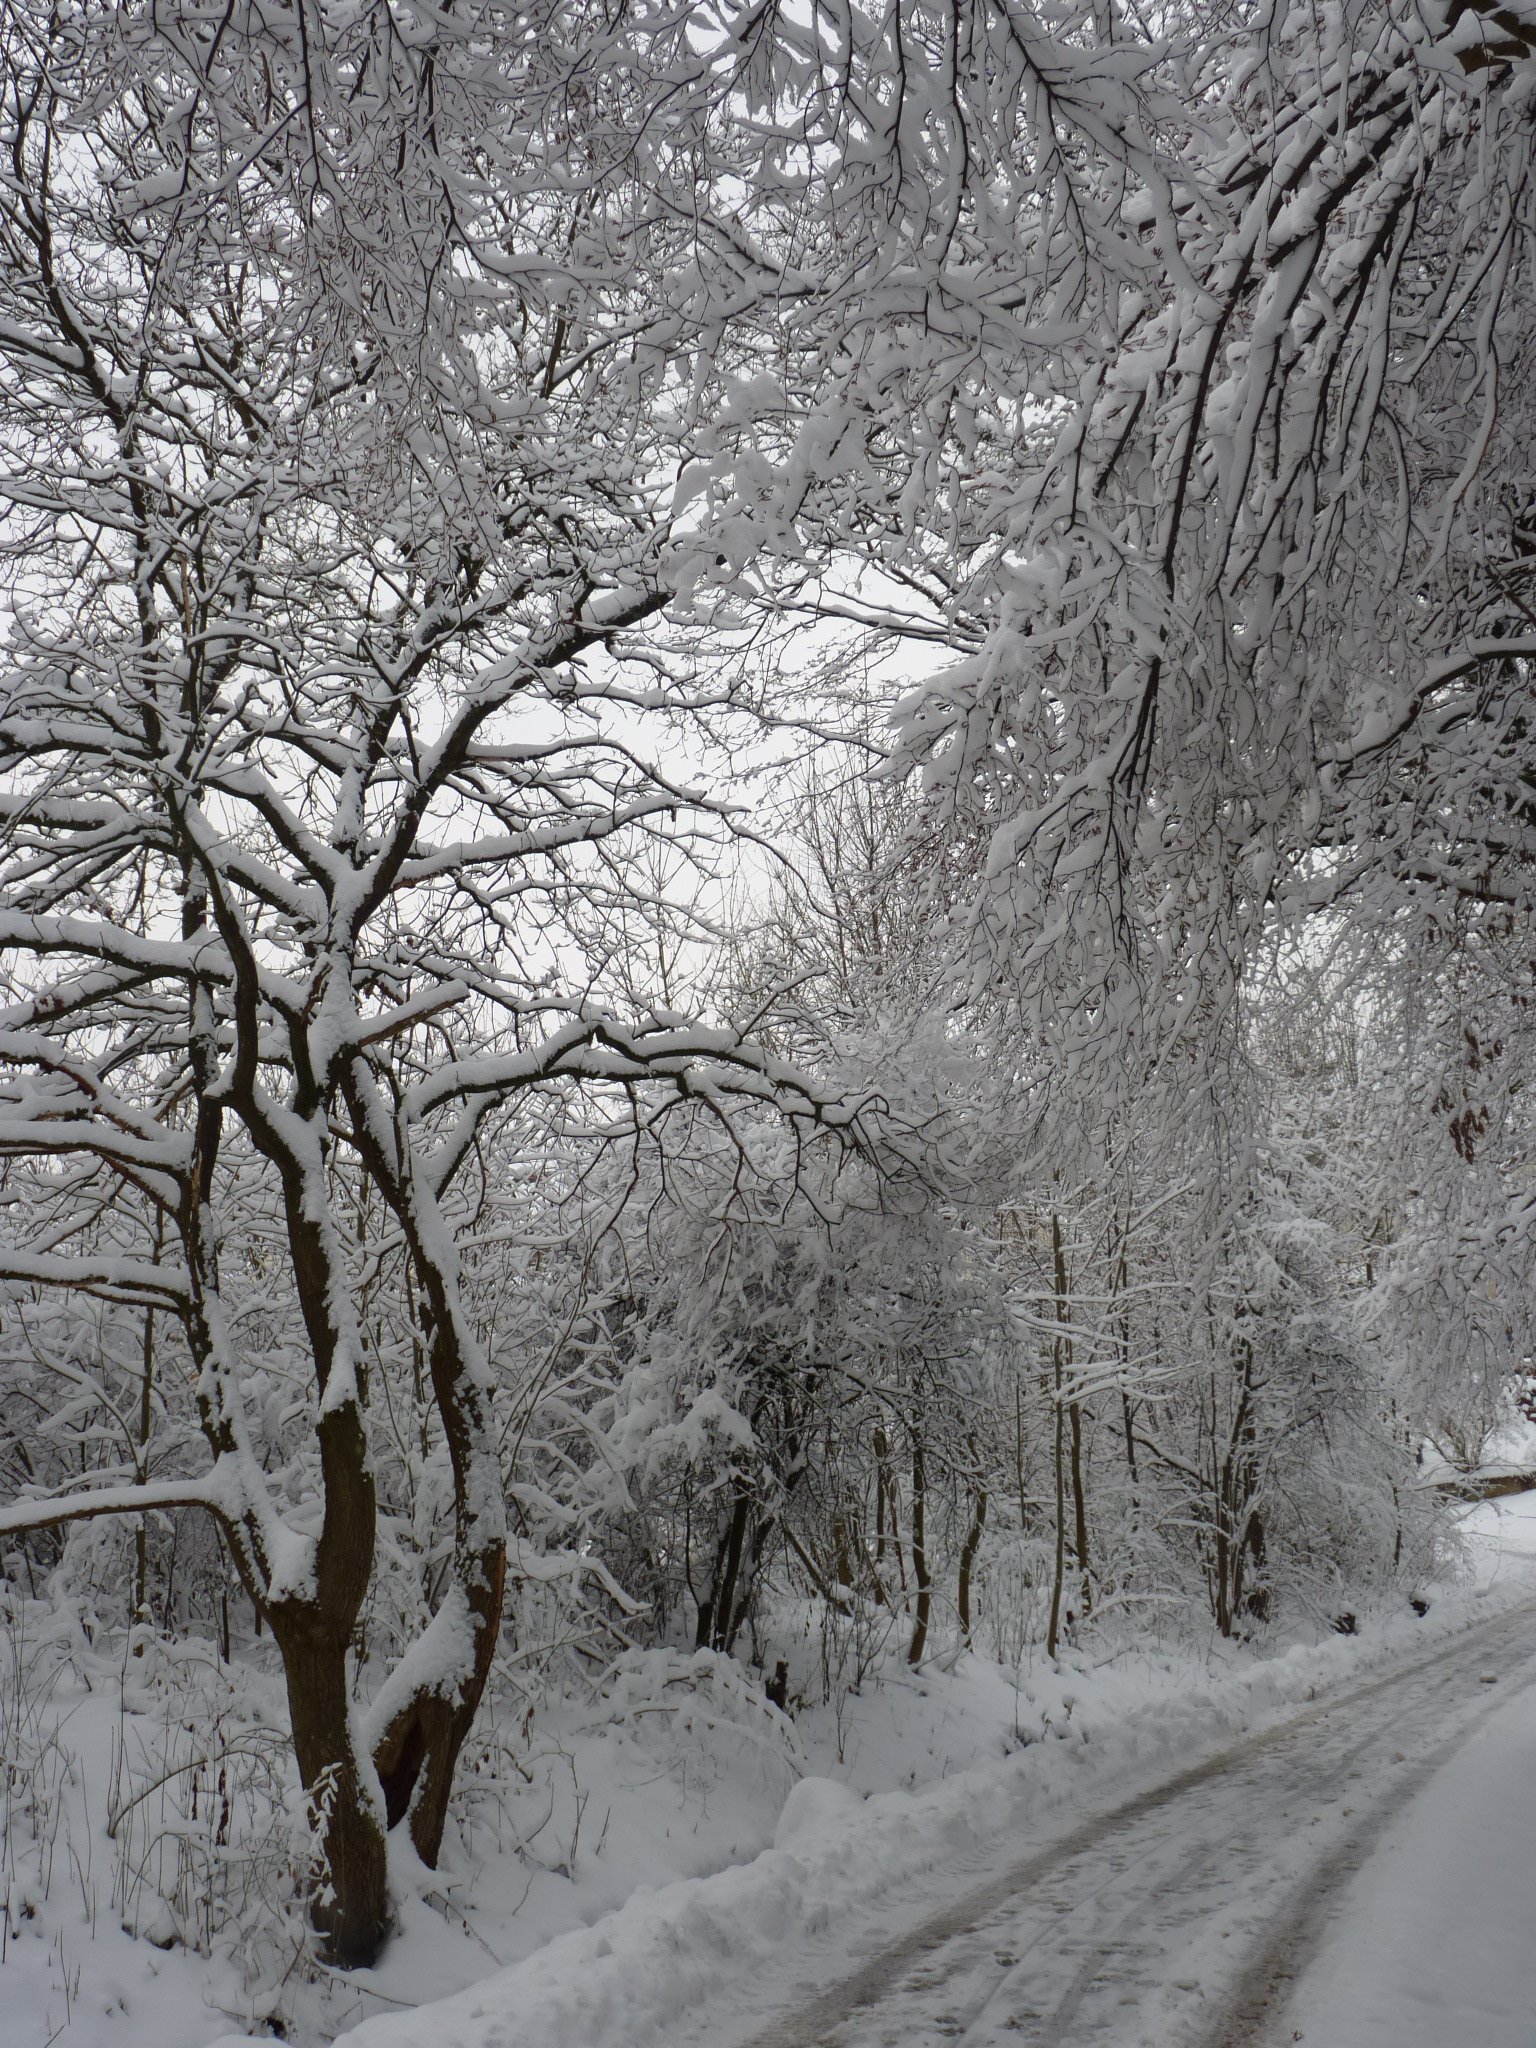
landscape, tree, branch, snow, winter, plant, frost, ice, weather, monochrome, season, blizzard, freezing, atmospheric phenomenon, woody plant, winter storm, rain and snow mixed